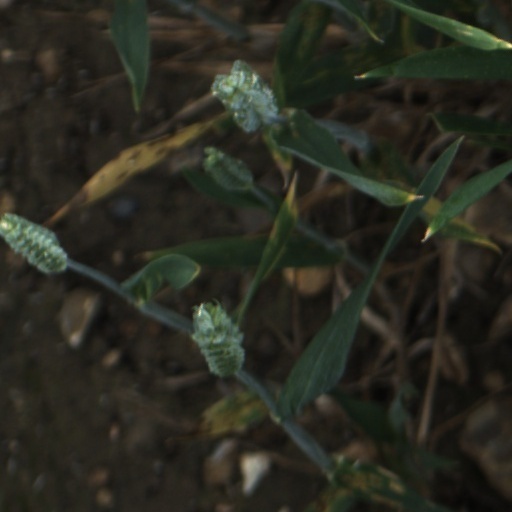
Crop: wheat